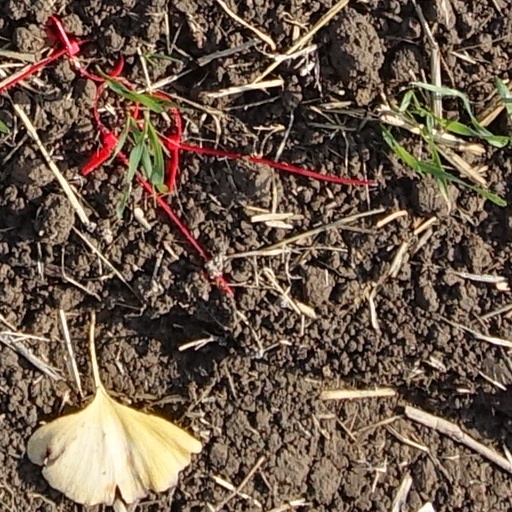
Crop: wheat